Cape Islander

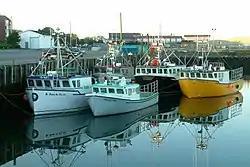
Cape Islanders in Yarmouth, Nova Scotia.

A Cape Islander, a style of fishing boat mostly used for lobster fishing, is an inshore motor fishing boat found across Atlantic Canada having a single keeled flat bottom at the stern and more rounded towards the bow. The Cape Island style boat is famous for its large step up to the bow. They are known for being good "sea" boats, and riding the swells well.